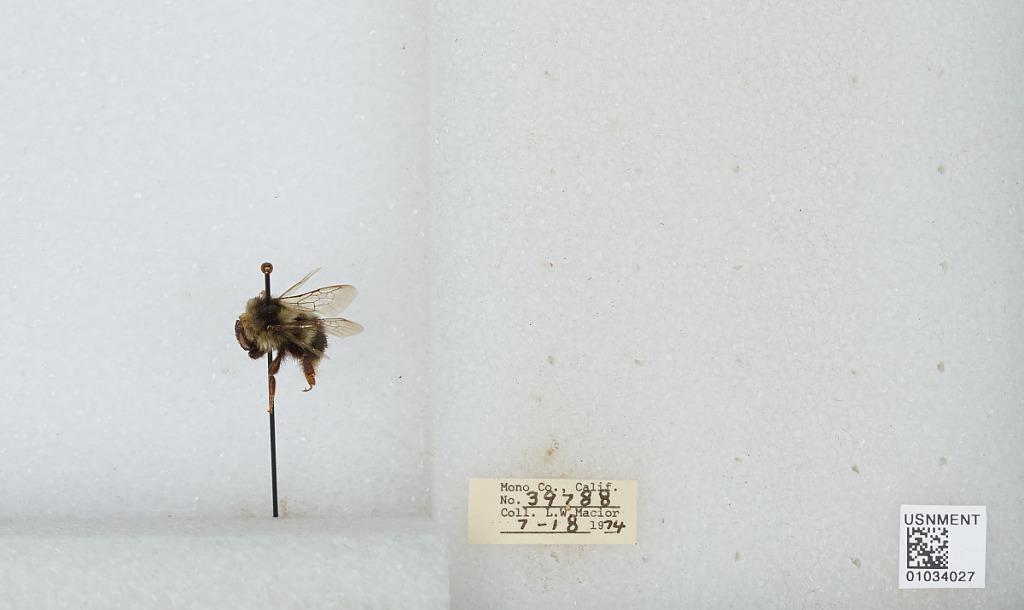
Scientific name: Bombus (Cullumanobombus) rufocinctus Cresson
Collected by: L. Macior
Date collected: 1974-7-18
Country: United States
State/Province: California
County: Mono
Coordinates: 37.92, -118.87